Marion Koopmans

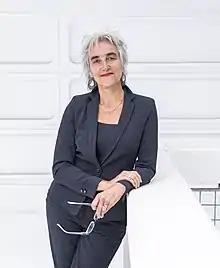
Marion Koopmans

Maria Petronella Gerarda Koopmans (born 21 September 1956) is a Dutch virologist who is Head of the Erasmus MC Department of Viroscience. Her research considers emerging infectious diseases, noroviruses and veterinary medicine. In 2018 she was awarded the Netherlands Organisation for Scientific Research (NWO) Stevin Prize. She serves on the scientific advisory group of the World Health Organization.